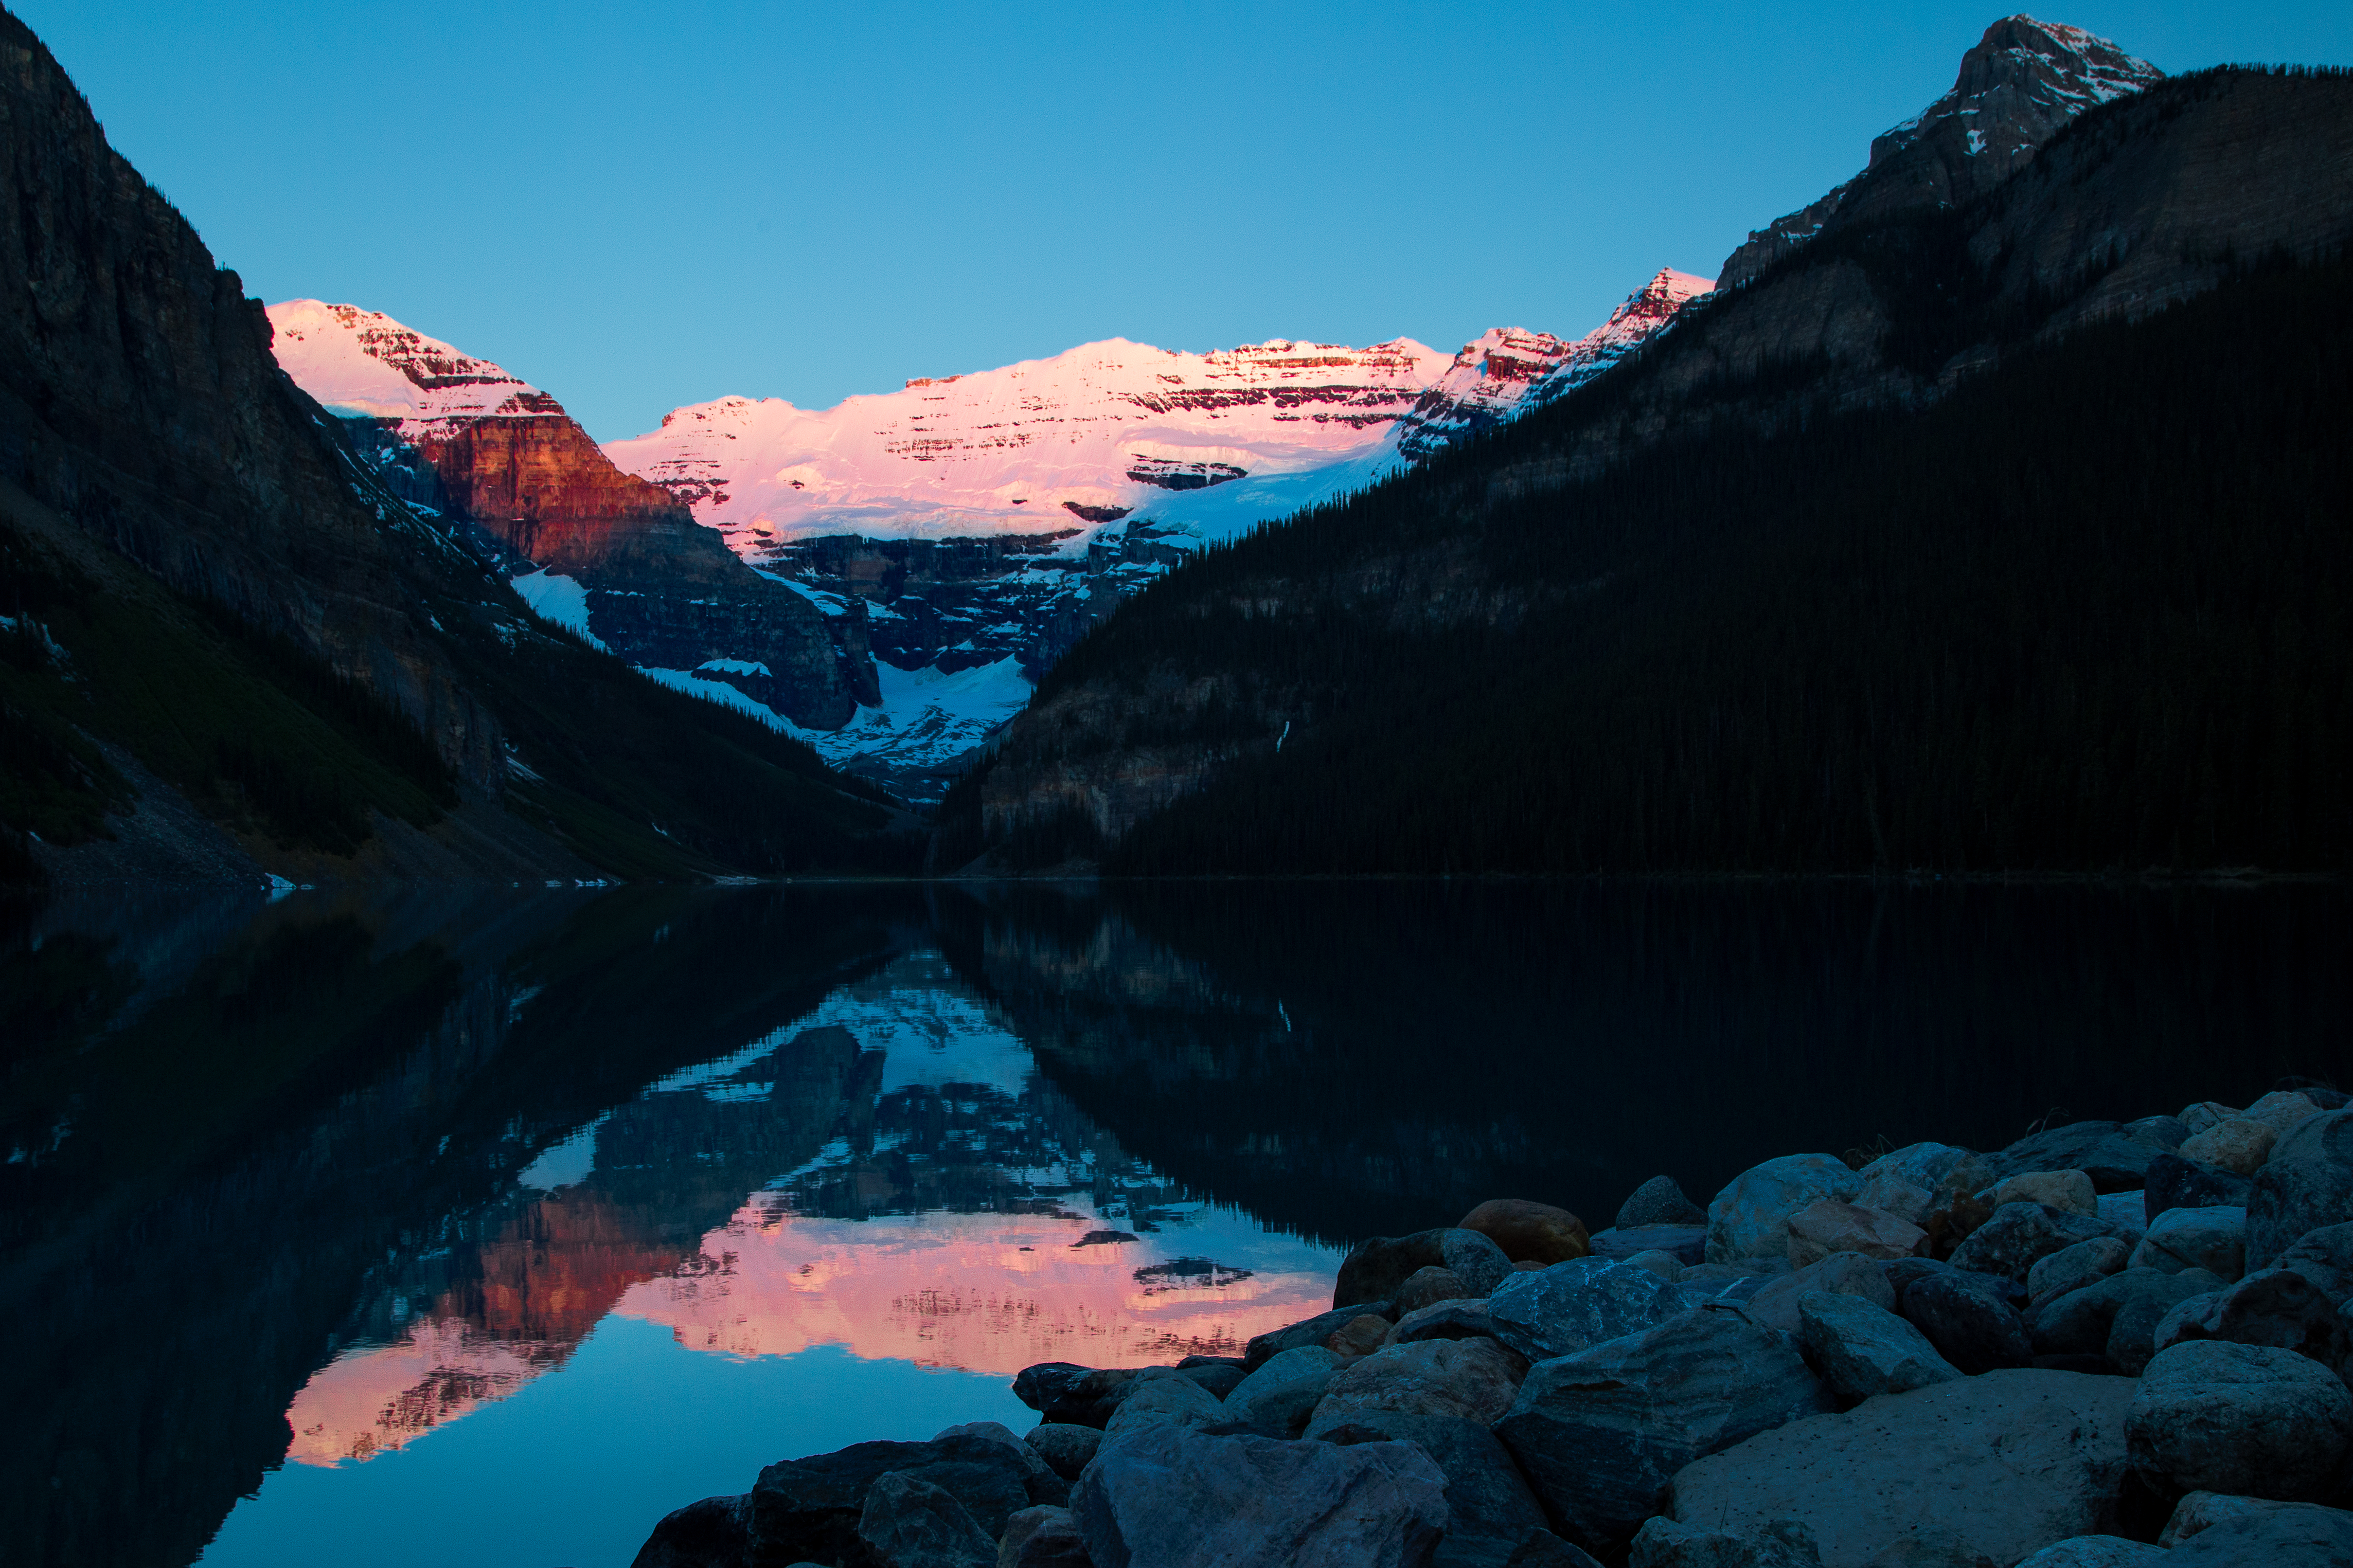
landscape, nature, wilderness, mountain, snow, sunrise, lake, adventure, dawn, mountain range, reflection, glacier, scenery, fjord, summit, rocks, mountains, alps, canada, cirque, alberta, banffnationalpark, lakelouise, msh0714, msh07141, landform, geographical feature, mountainous landforms, glacial landform